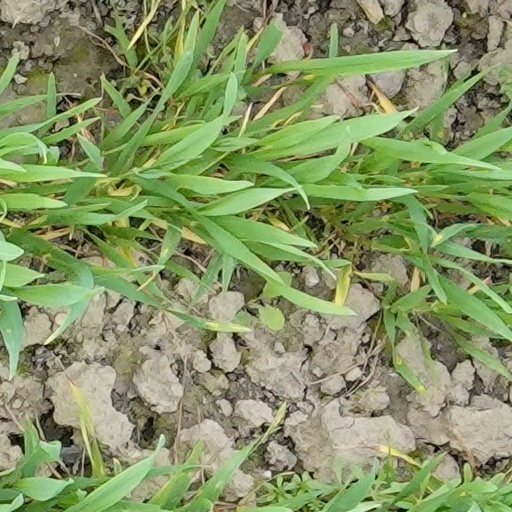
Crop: wheat